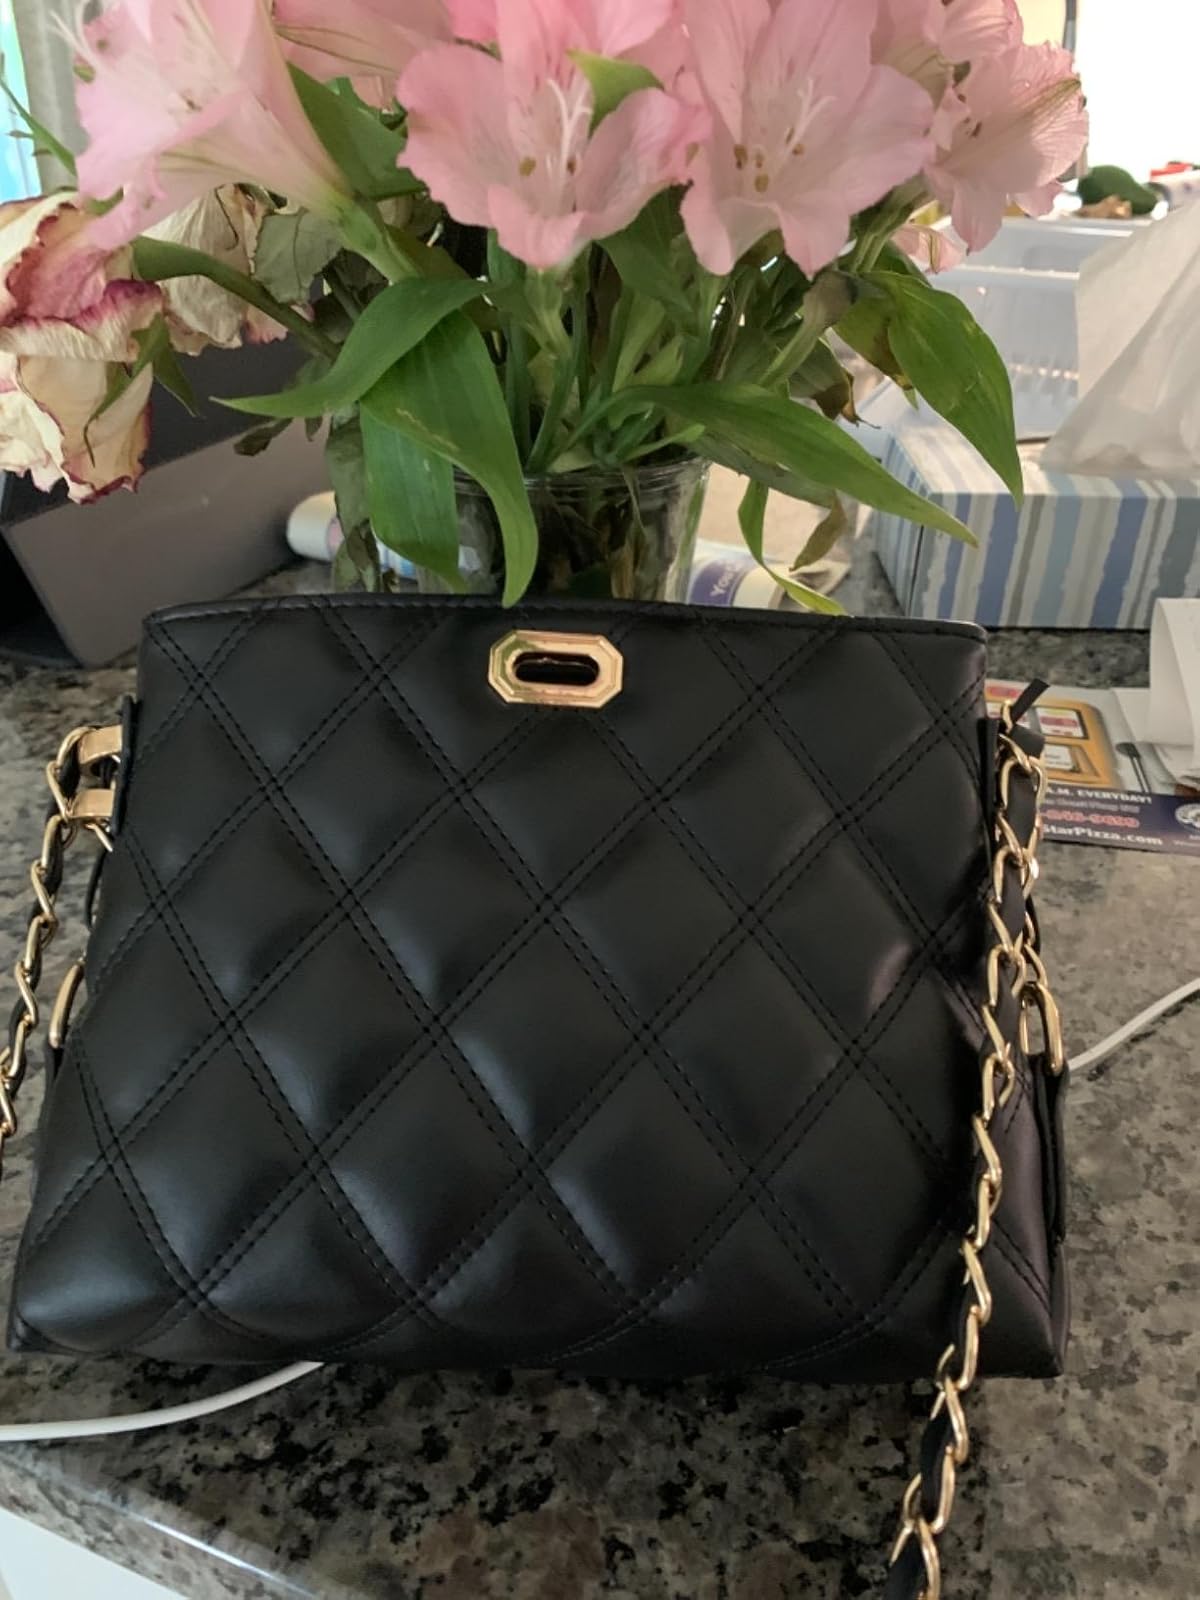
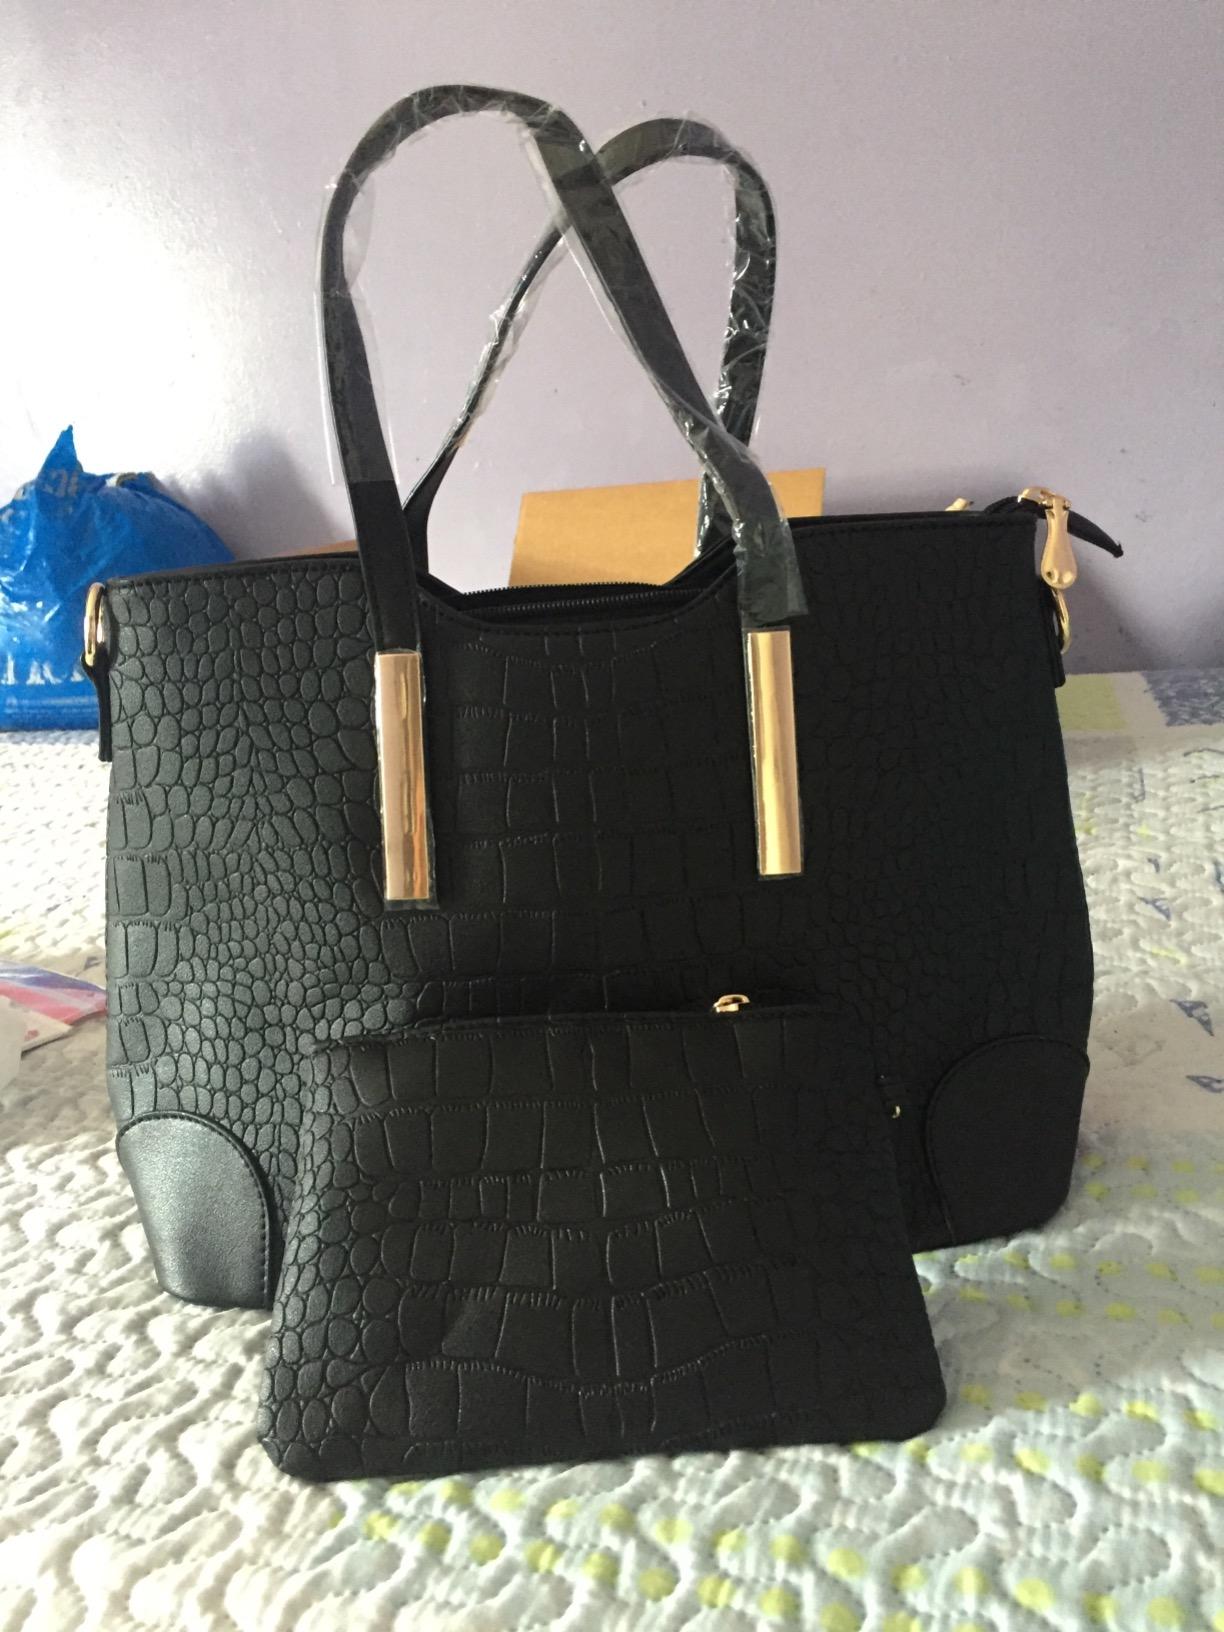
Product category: accessories_handbag
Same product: no